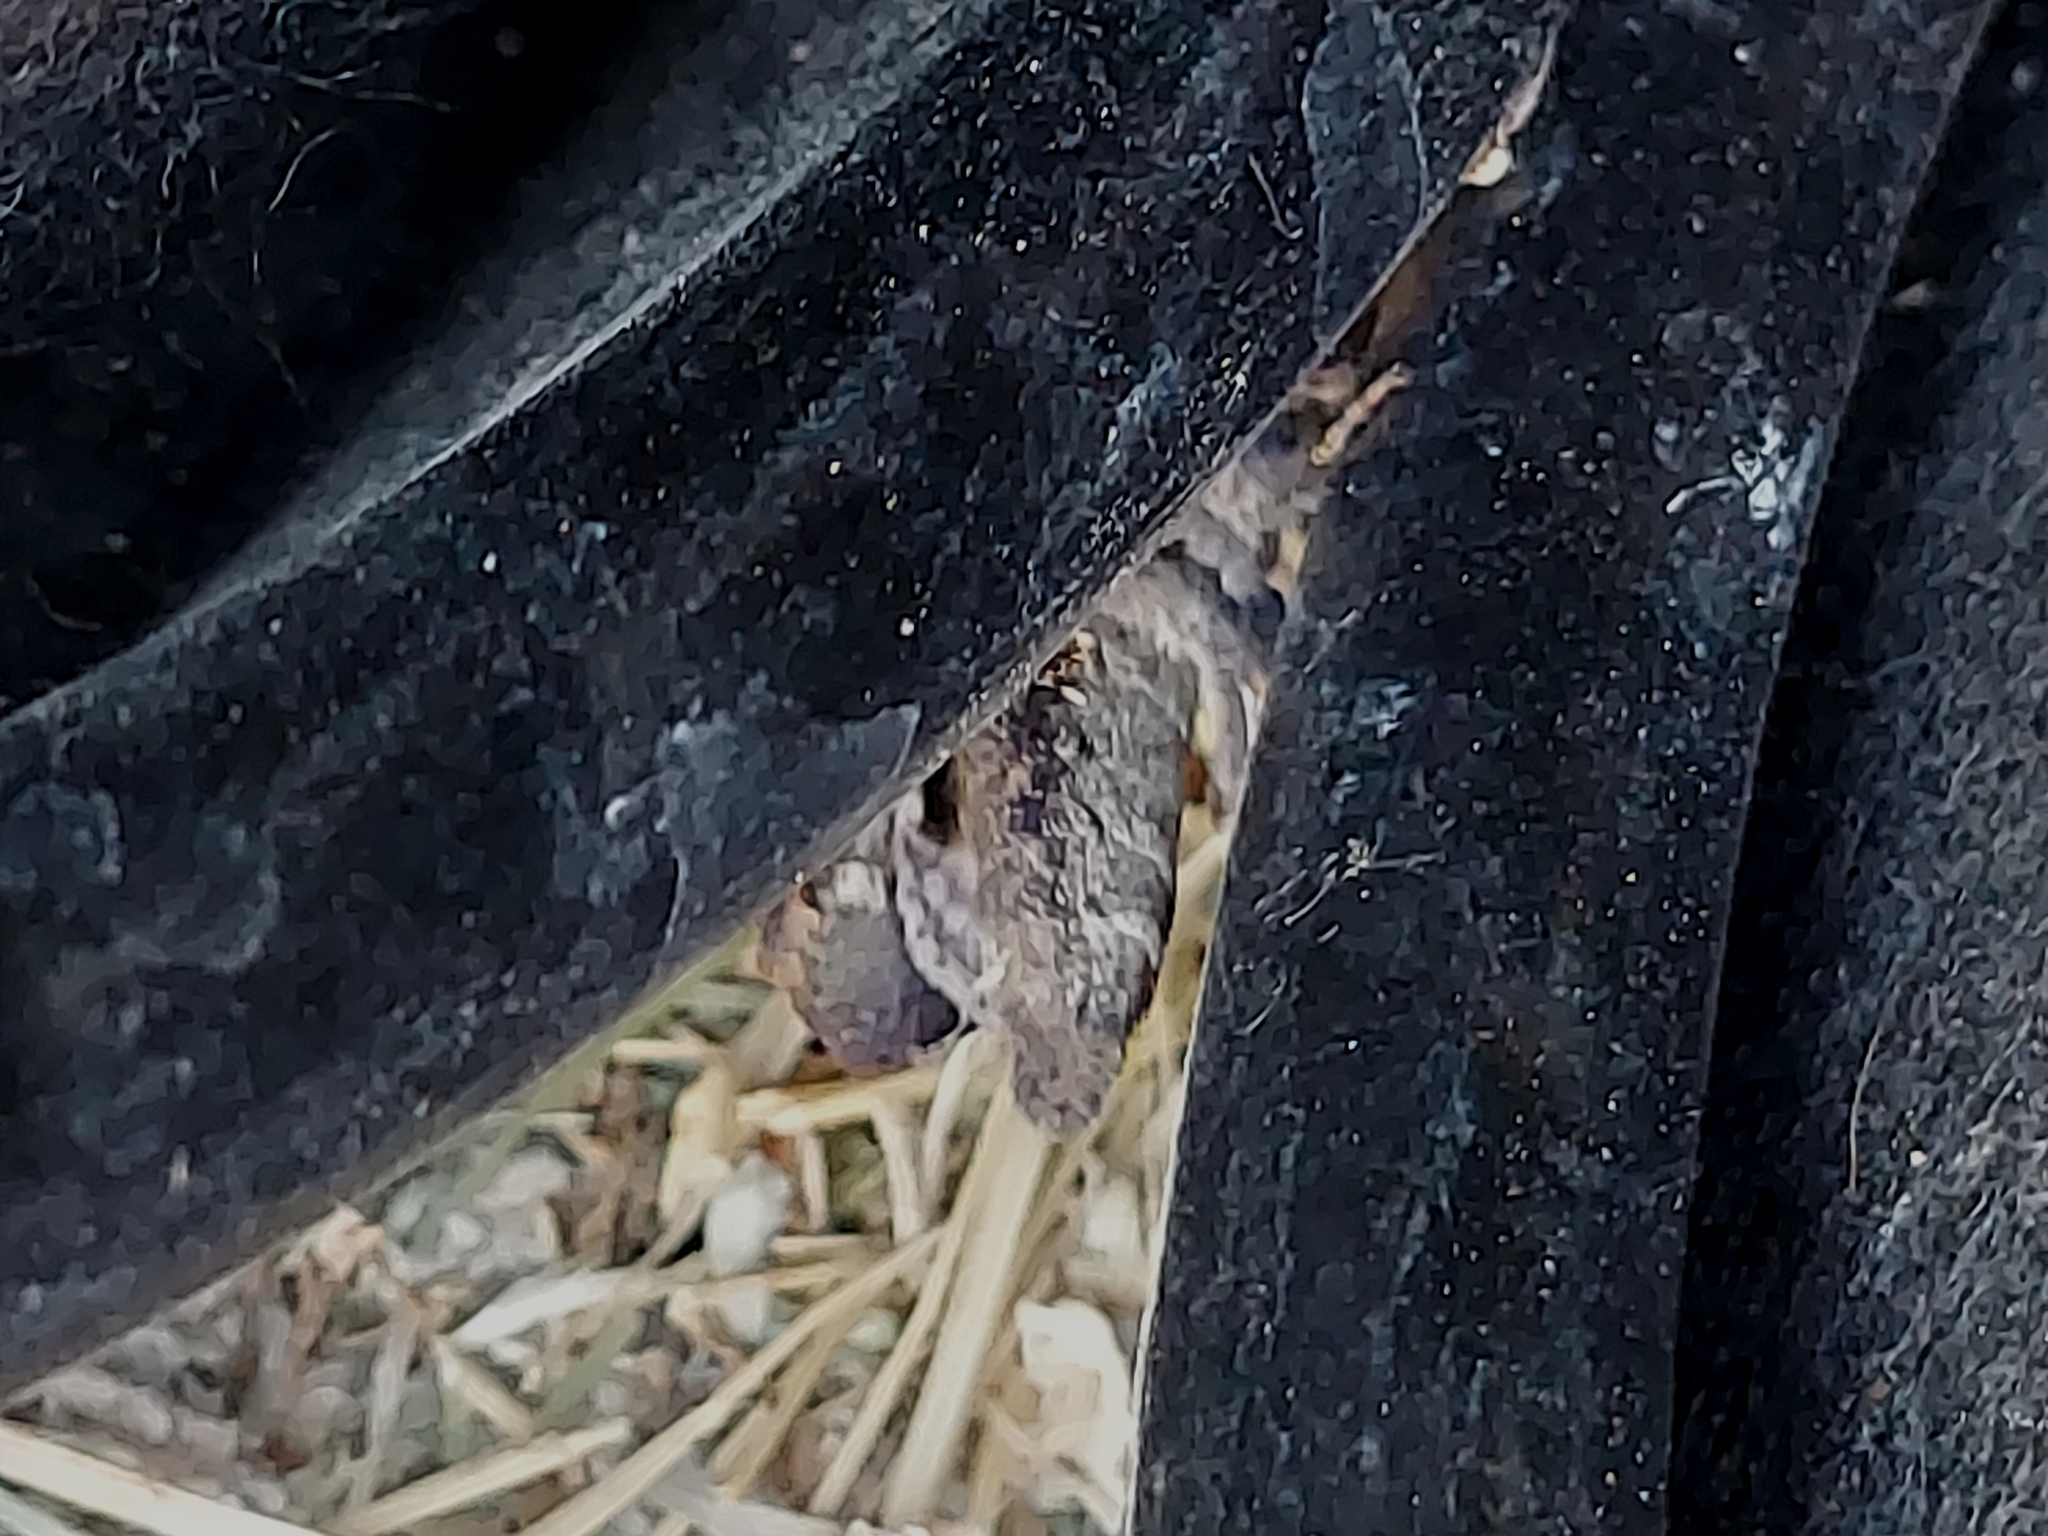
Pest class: cutworms